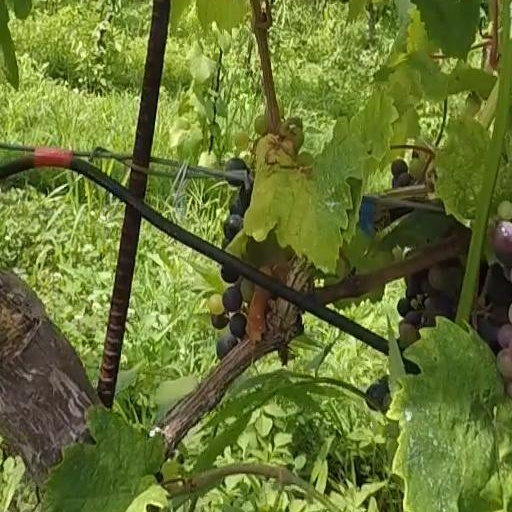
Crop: grape